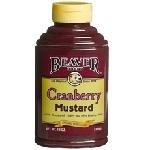
Item Name: Beaver Cranberry Mustard (6x13oz)
Product Description: Enjoy Beaver Brand Cranberry Mustard . Rich, Gourmet Flavor Seasoned With Honey And Ripe Cranberries. (Note: Description is informational only. Please refer to ingredients label on product prior to use and address any health questions to your Health Professional prior to use.
Value: 6.0
Unit: Count

Price: 42.54